Henri 4 (film)

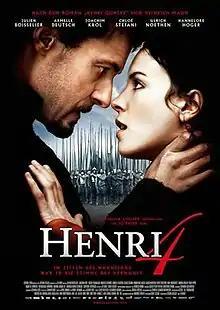
Film poster

Henri 4 is a 2010 drama film directed by Jo Baier. It is a German-French-Austrian-Spanish co-production.